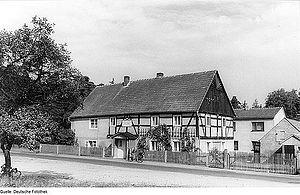
Königswartha est une commune de Saxe, située dans l'arrondissement de Bautzen, dans le district de Dresde. Sa population était de 3 463 habitants au 31 décembre 2018.